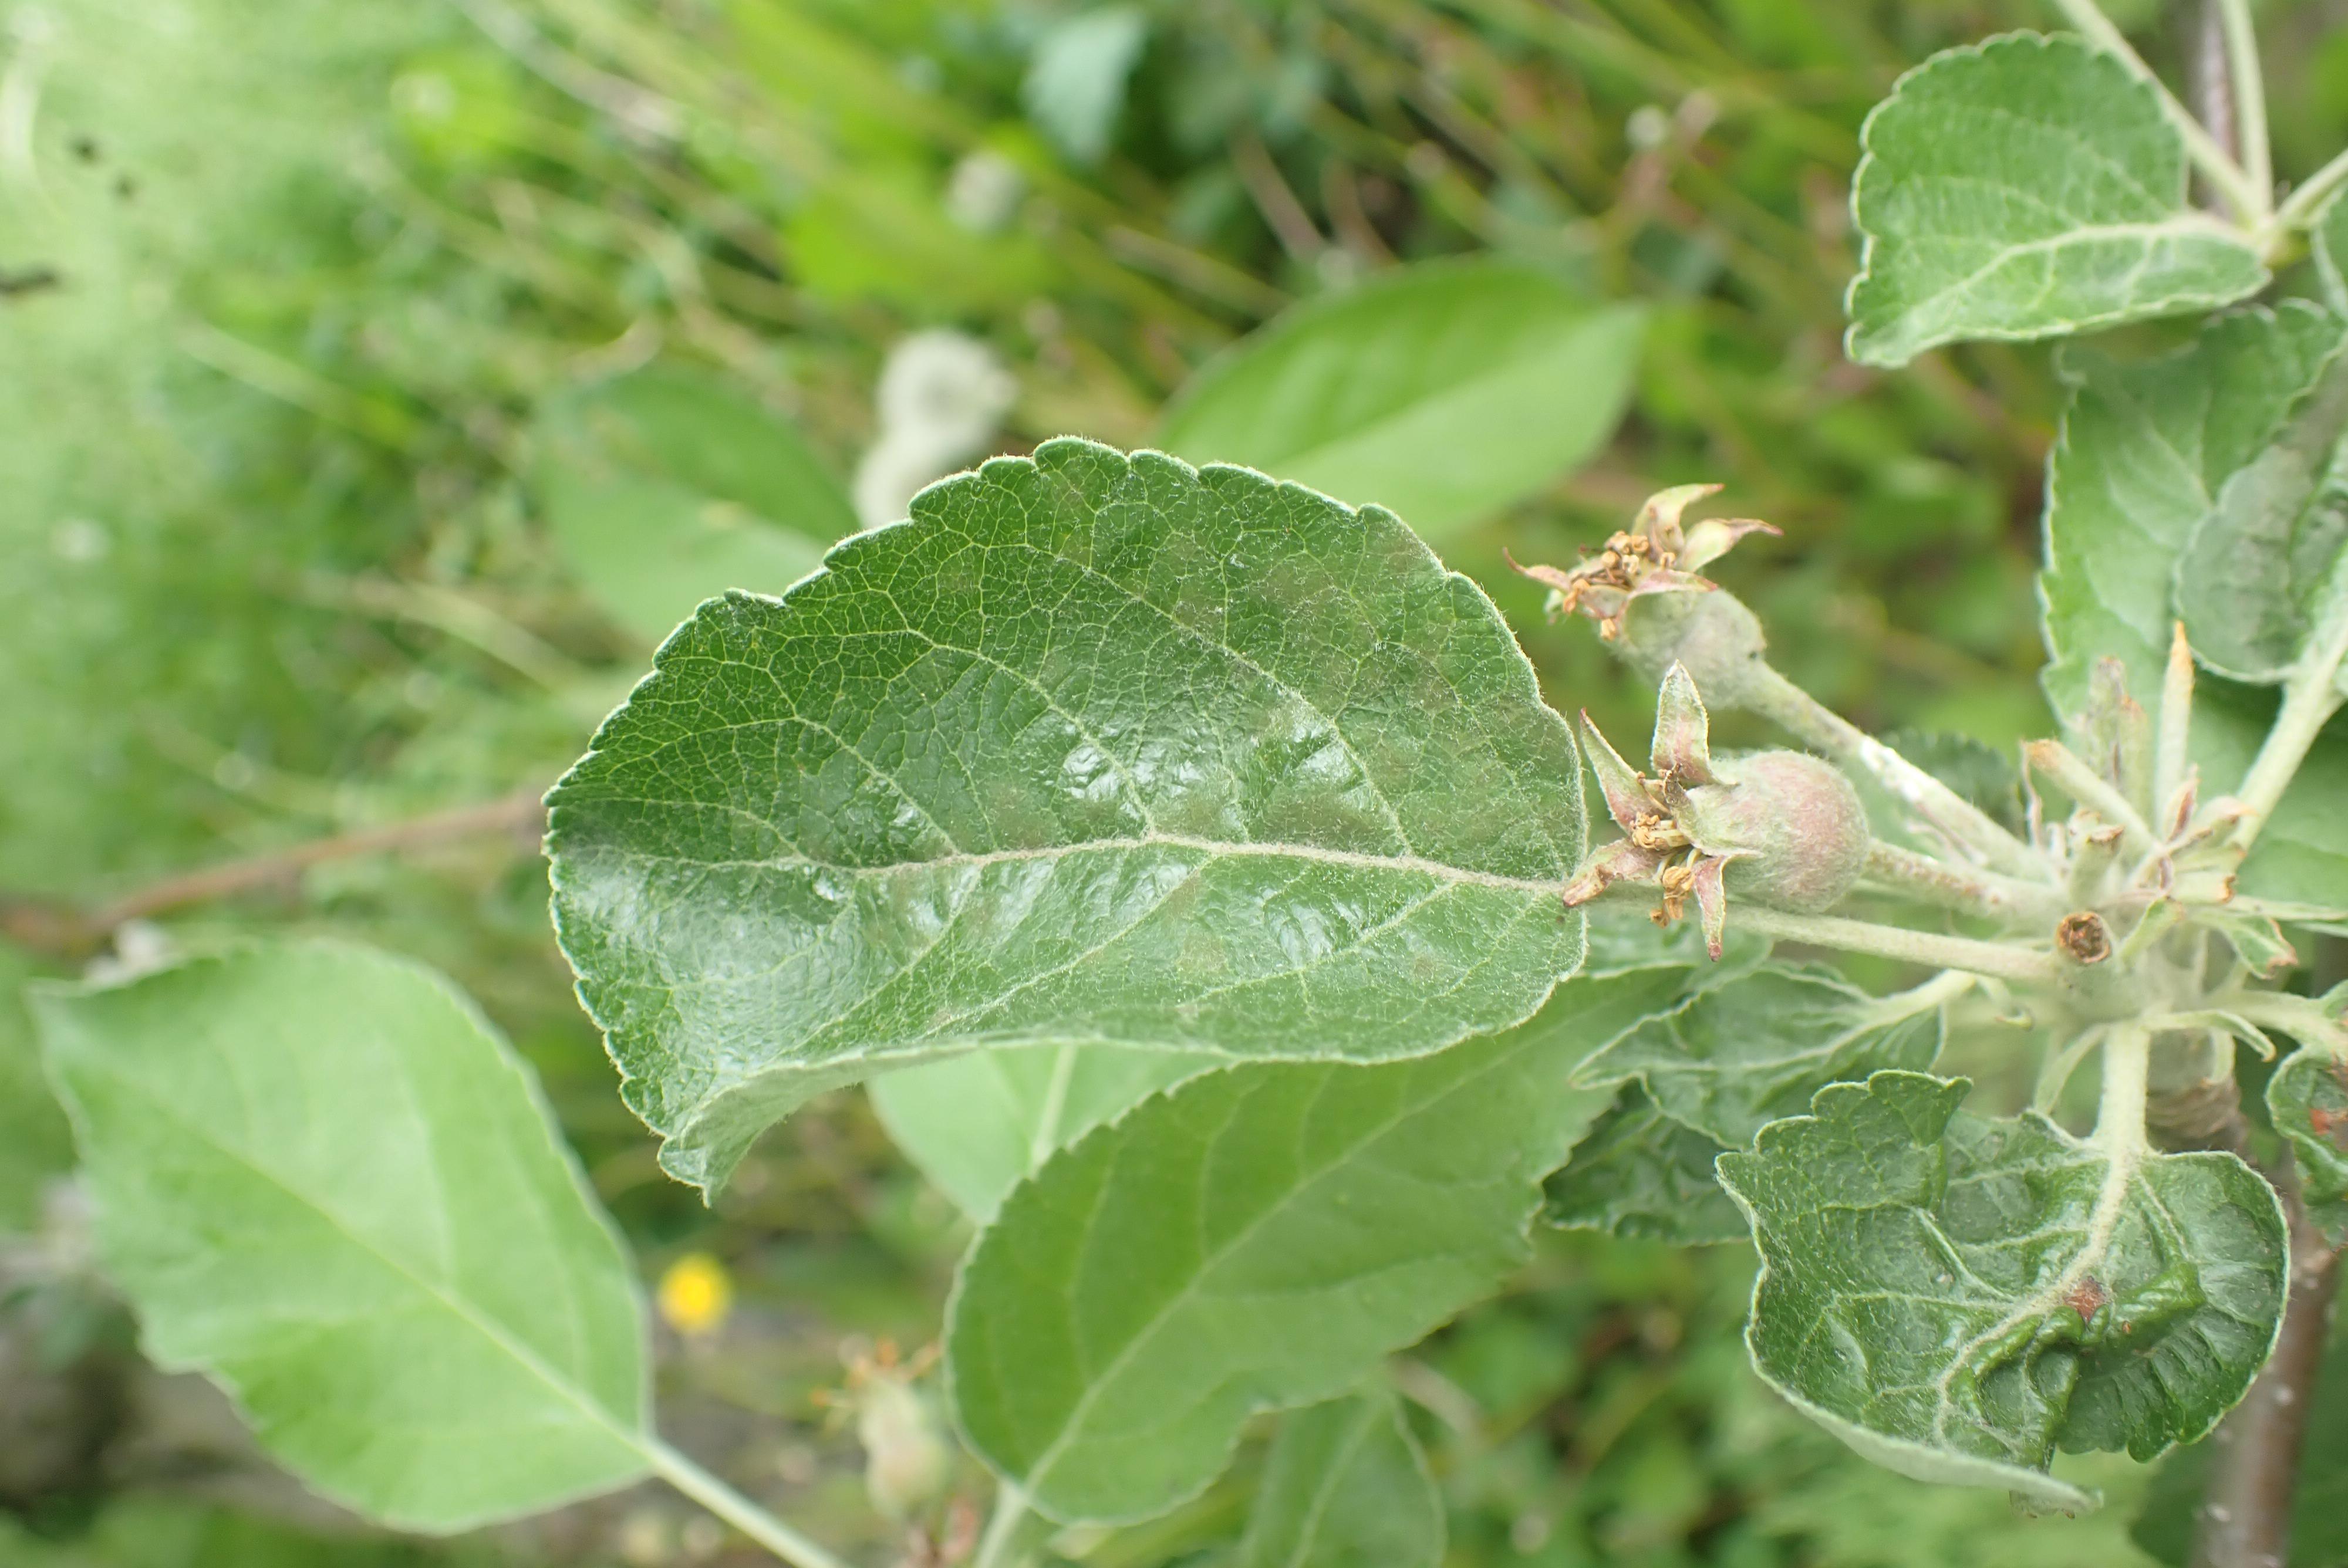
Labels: scab